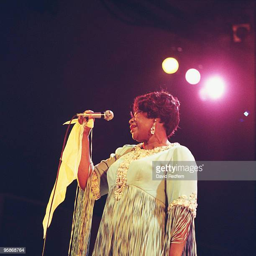
blues artist performs on stage at festival held